Broch of Mousa

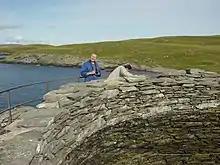
Incomplete topmost gallery of Mousa Broch

Mousa Broch continued to be used over the centuries and is mentioned in two Norse Sagas. Egil's Saga tells of a couple eloping from Norway to Iceland who were shipwrecked and used the broch as a temporary refuge. The Orkneyinga Saga gives an account of a siege of the broch by Earl Harald Maddadsson in 1153 following the abduction of his mother, who was held inside the broch.